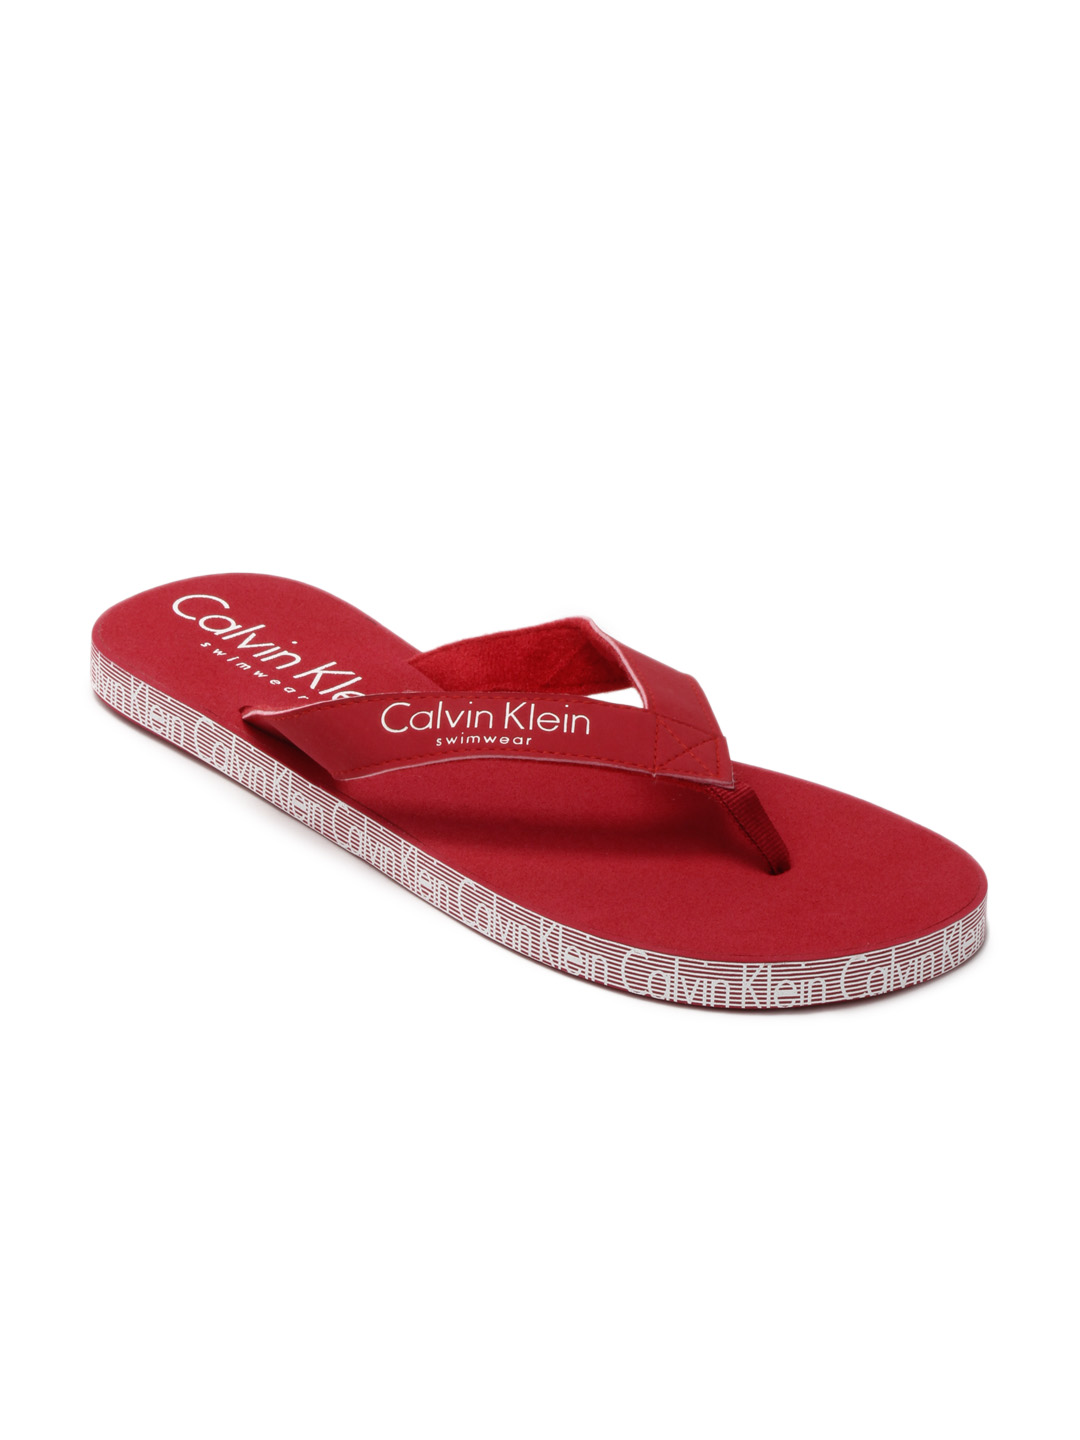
Calvin Klein Men Red Flip Flops
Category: Footwear / Flip Flops / Flip Flops
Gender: Men
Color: Red
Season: Fall 2012
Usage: Casual